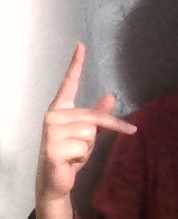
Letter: dha